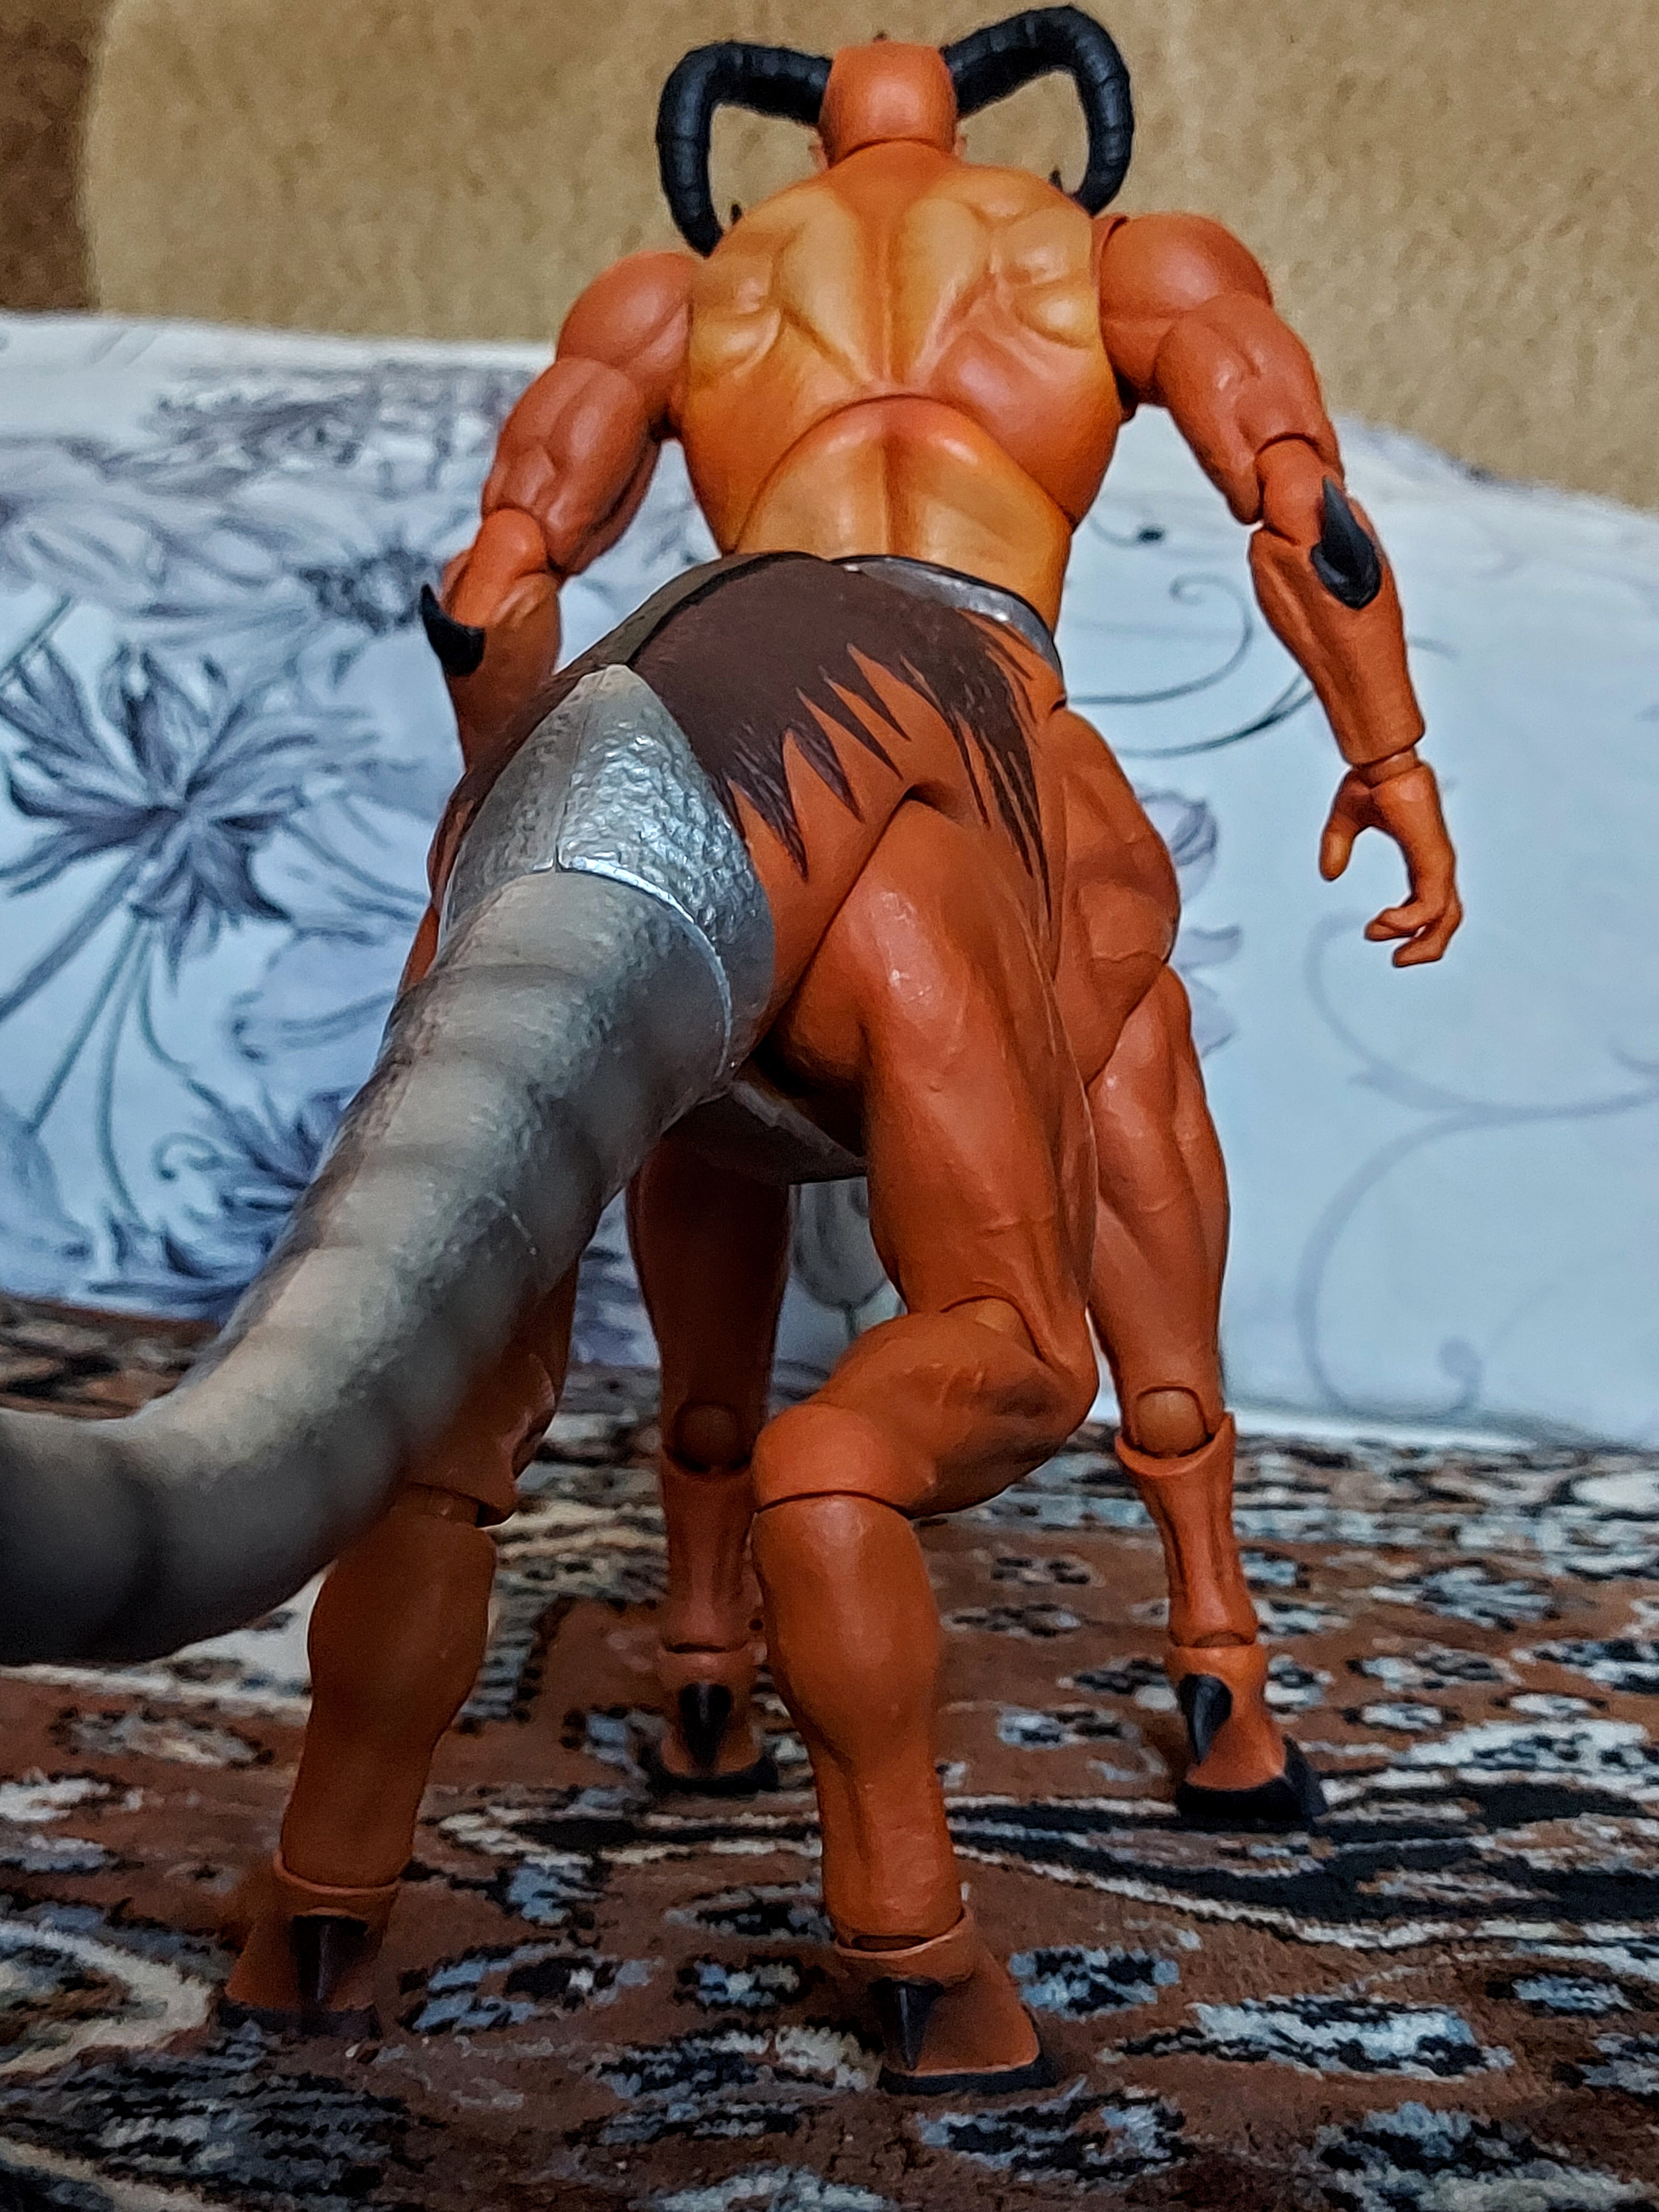
Shokan, storm, collectibles, warrior, fighter, action, figure, head, leg, muscle, thigh, bodybuilder, toy, chest, calf, art, Barechested, human leg, knee, fictional character, event, illustration, cg artwork, flesh, carmine, visual arts, wrestling, fiction, foot, sitting, underpants, action figure, undergarment, briefs, painting